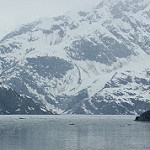
Scene: Outdoor